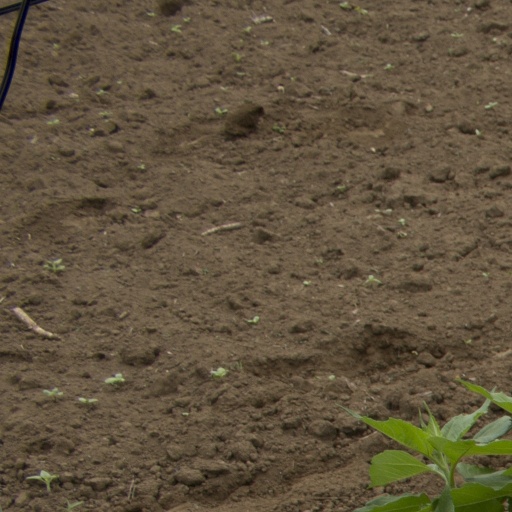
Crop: Jerusalem artichoke